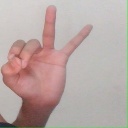
अक्षर: ण